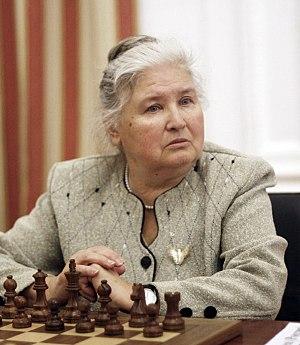
Lioudmila Sergueïevna Belavenets est une joueuse d'échecs soviétique puis russe née le 7 juin 1940 à Moscou. Professeure de mathématiques de profession, elle remporta le championnat d'URSS féminin en 1975 et le quatrième championnat du monde féminin d'échecs par correspondance. Elle reçut les titres de maître international féminin de la FIDE en 1975, de grand maître international féminin par correspondance en 1997 et de maître international mixte par correspondance en 1992.